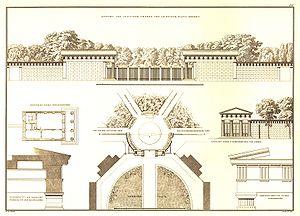
La Potsdamer Platz est une place du centre de Berlin, en Allemagne. Intersection routière majeure pendant la première partie du XXᵉ siècle, la place est détruite pendant la guerre et devient un no man's land dans le cadre de la Guerre froide, coupée en deux par le mur de Berlin. La majeure partie des immeubles qui la bordent actuellement ont été construits depuis la réunification de 1990. La place compte parmi les lieux les plus marquants de Berlin et est fréquentée par de nombreux touristes.